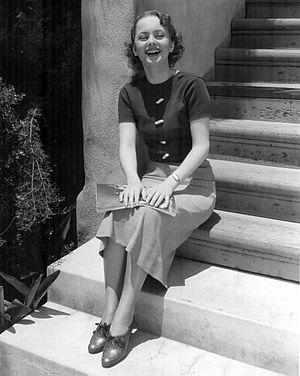
Tête chaude est un film américain réalisé par Lloyd Bacon, sorti en 1935.